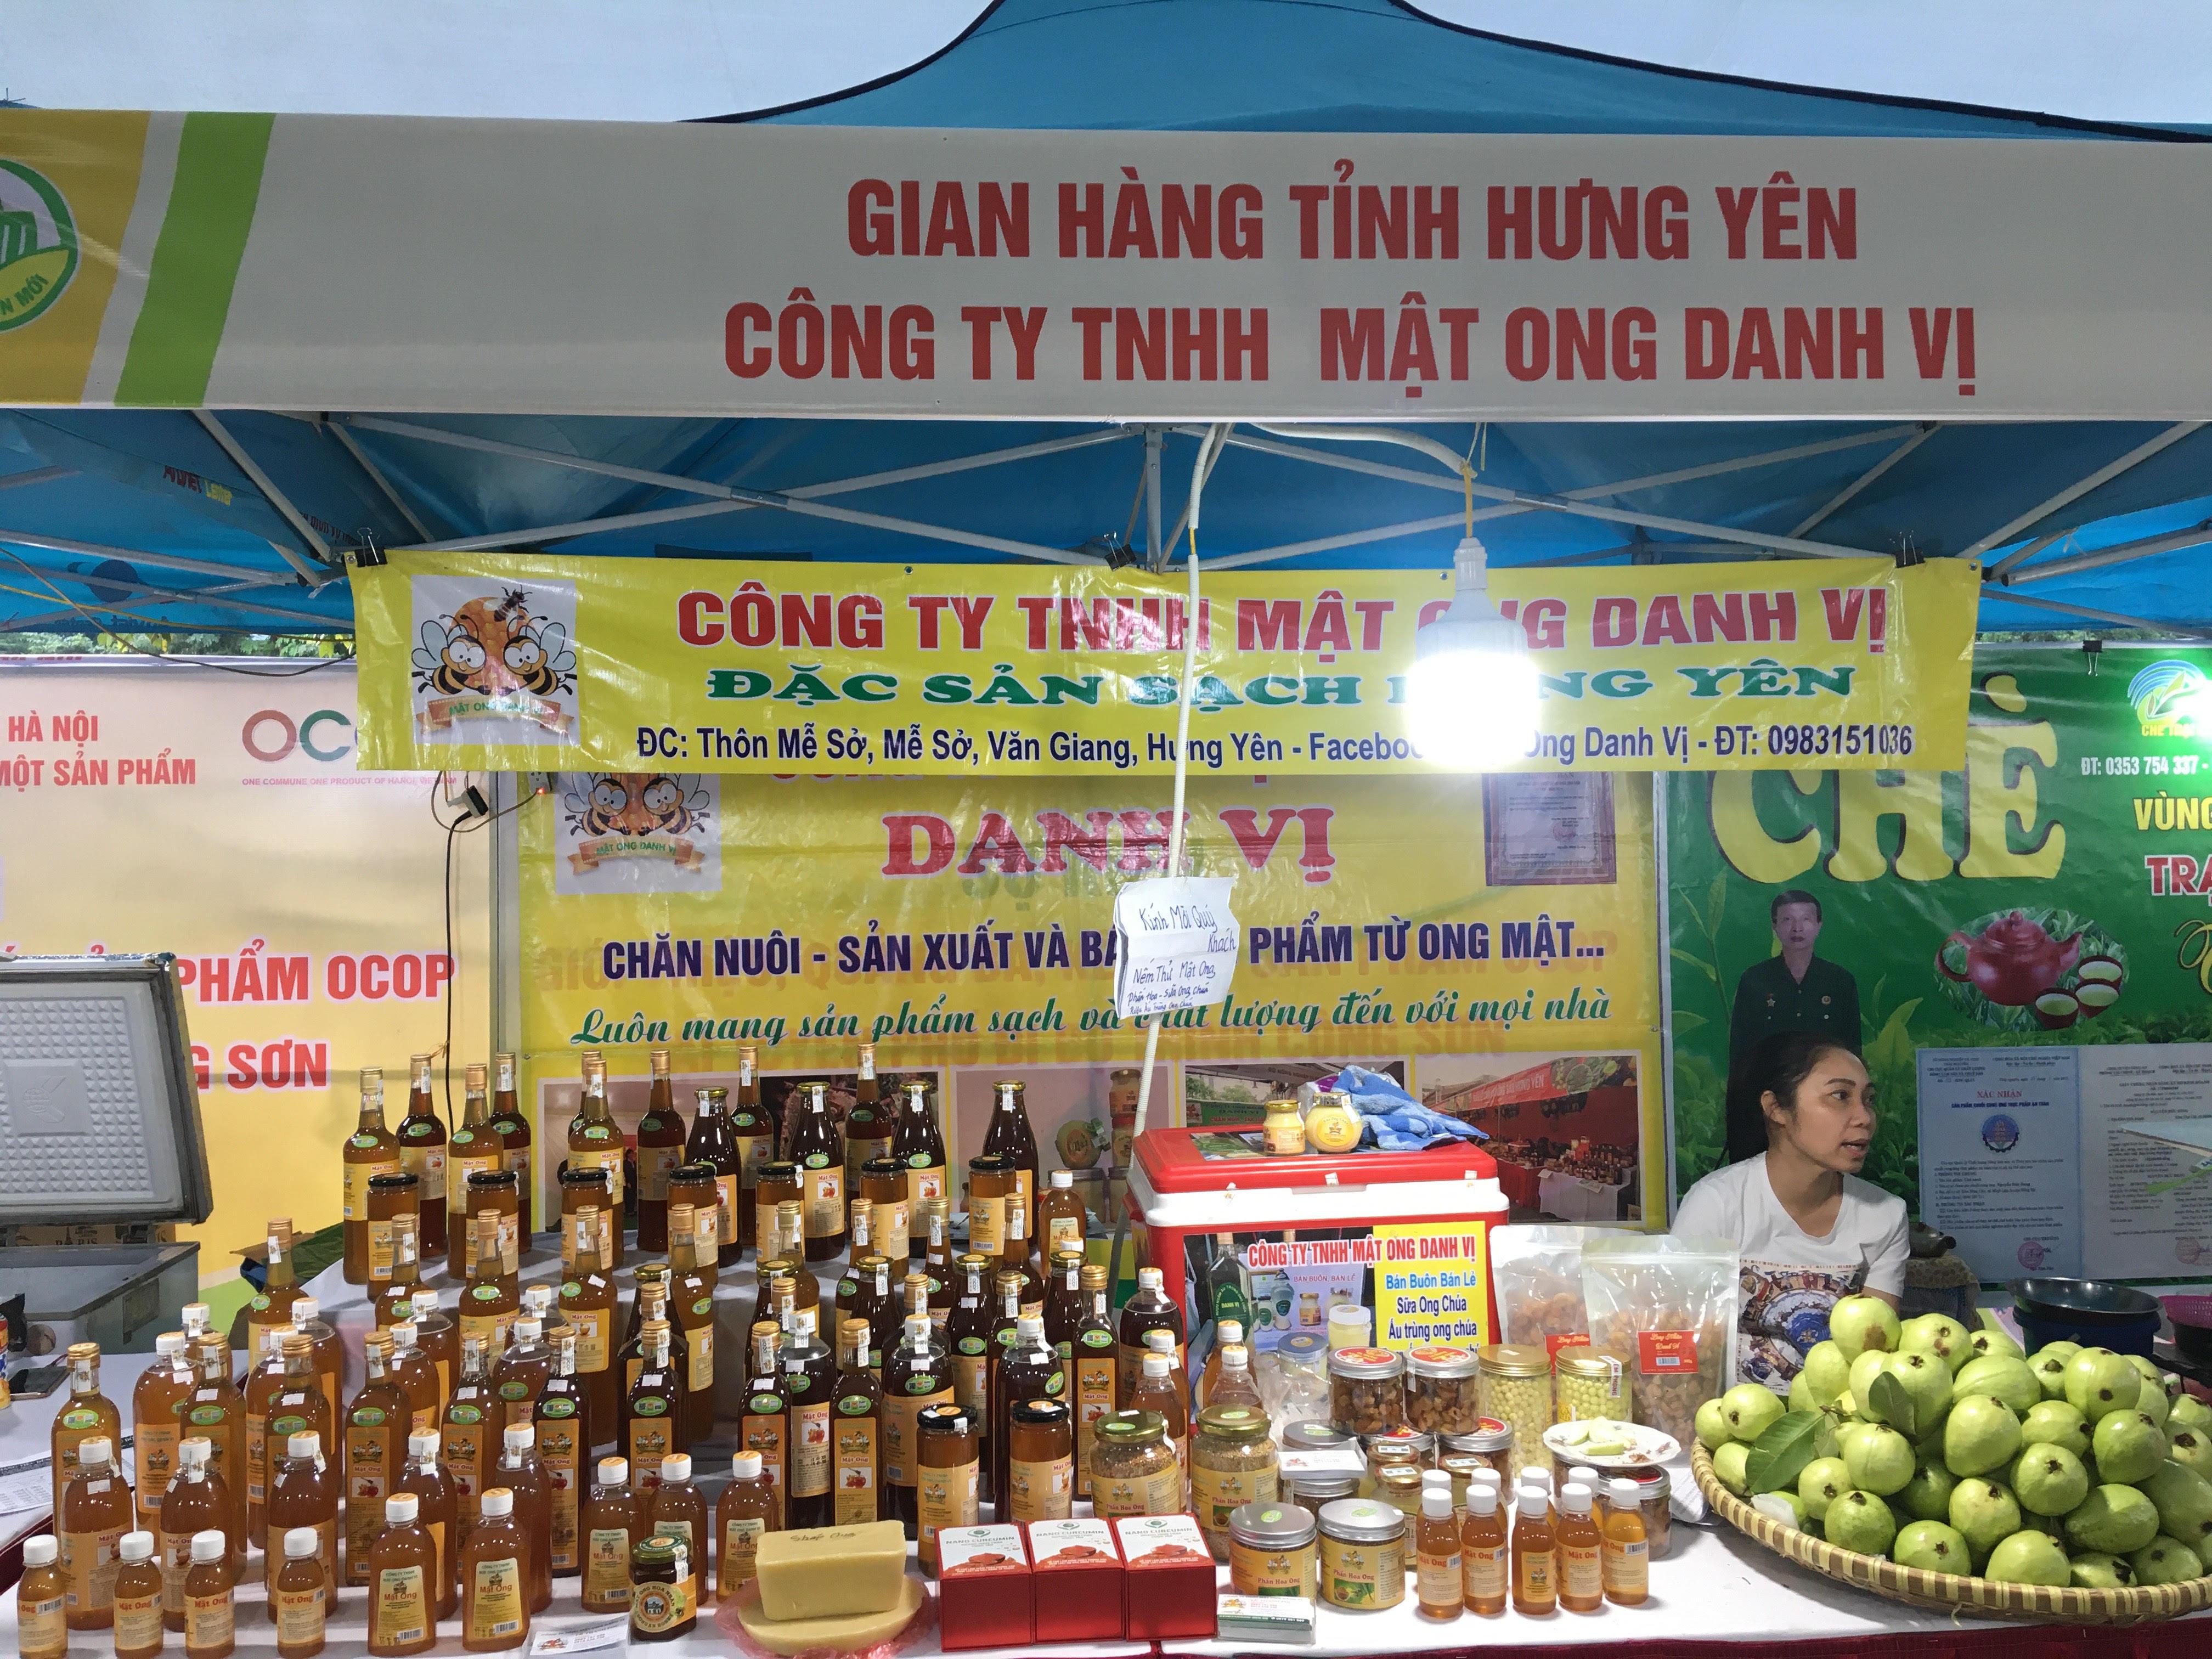
gian hàng này trưng bày chủ yếu là mặt hàng mật ong